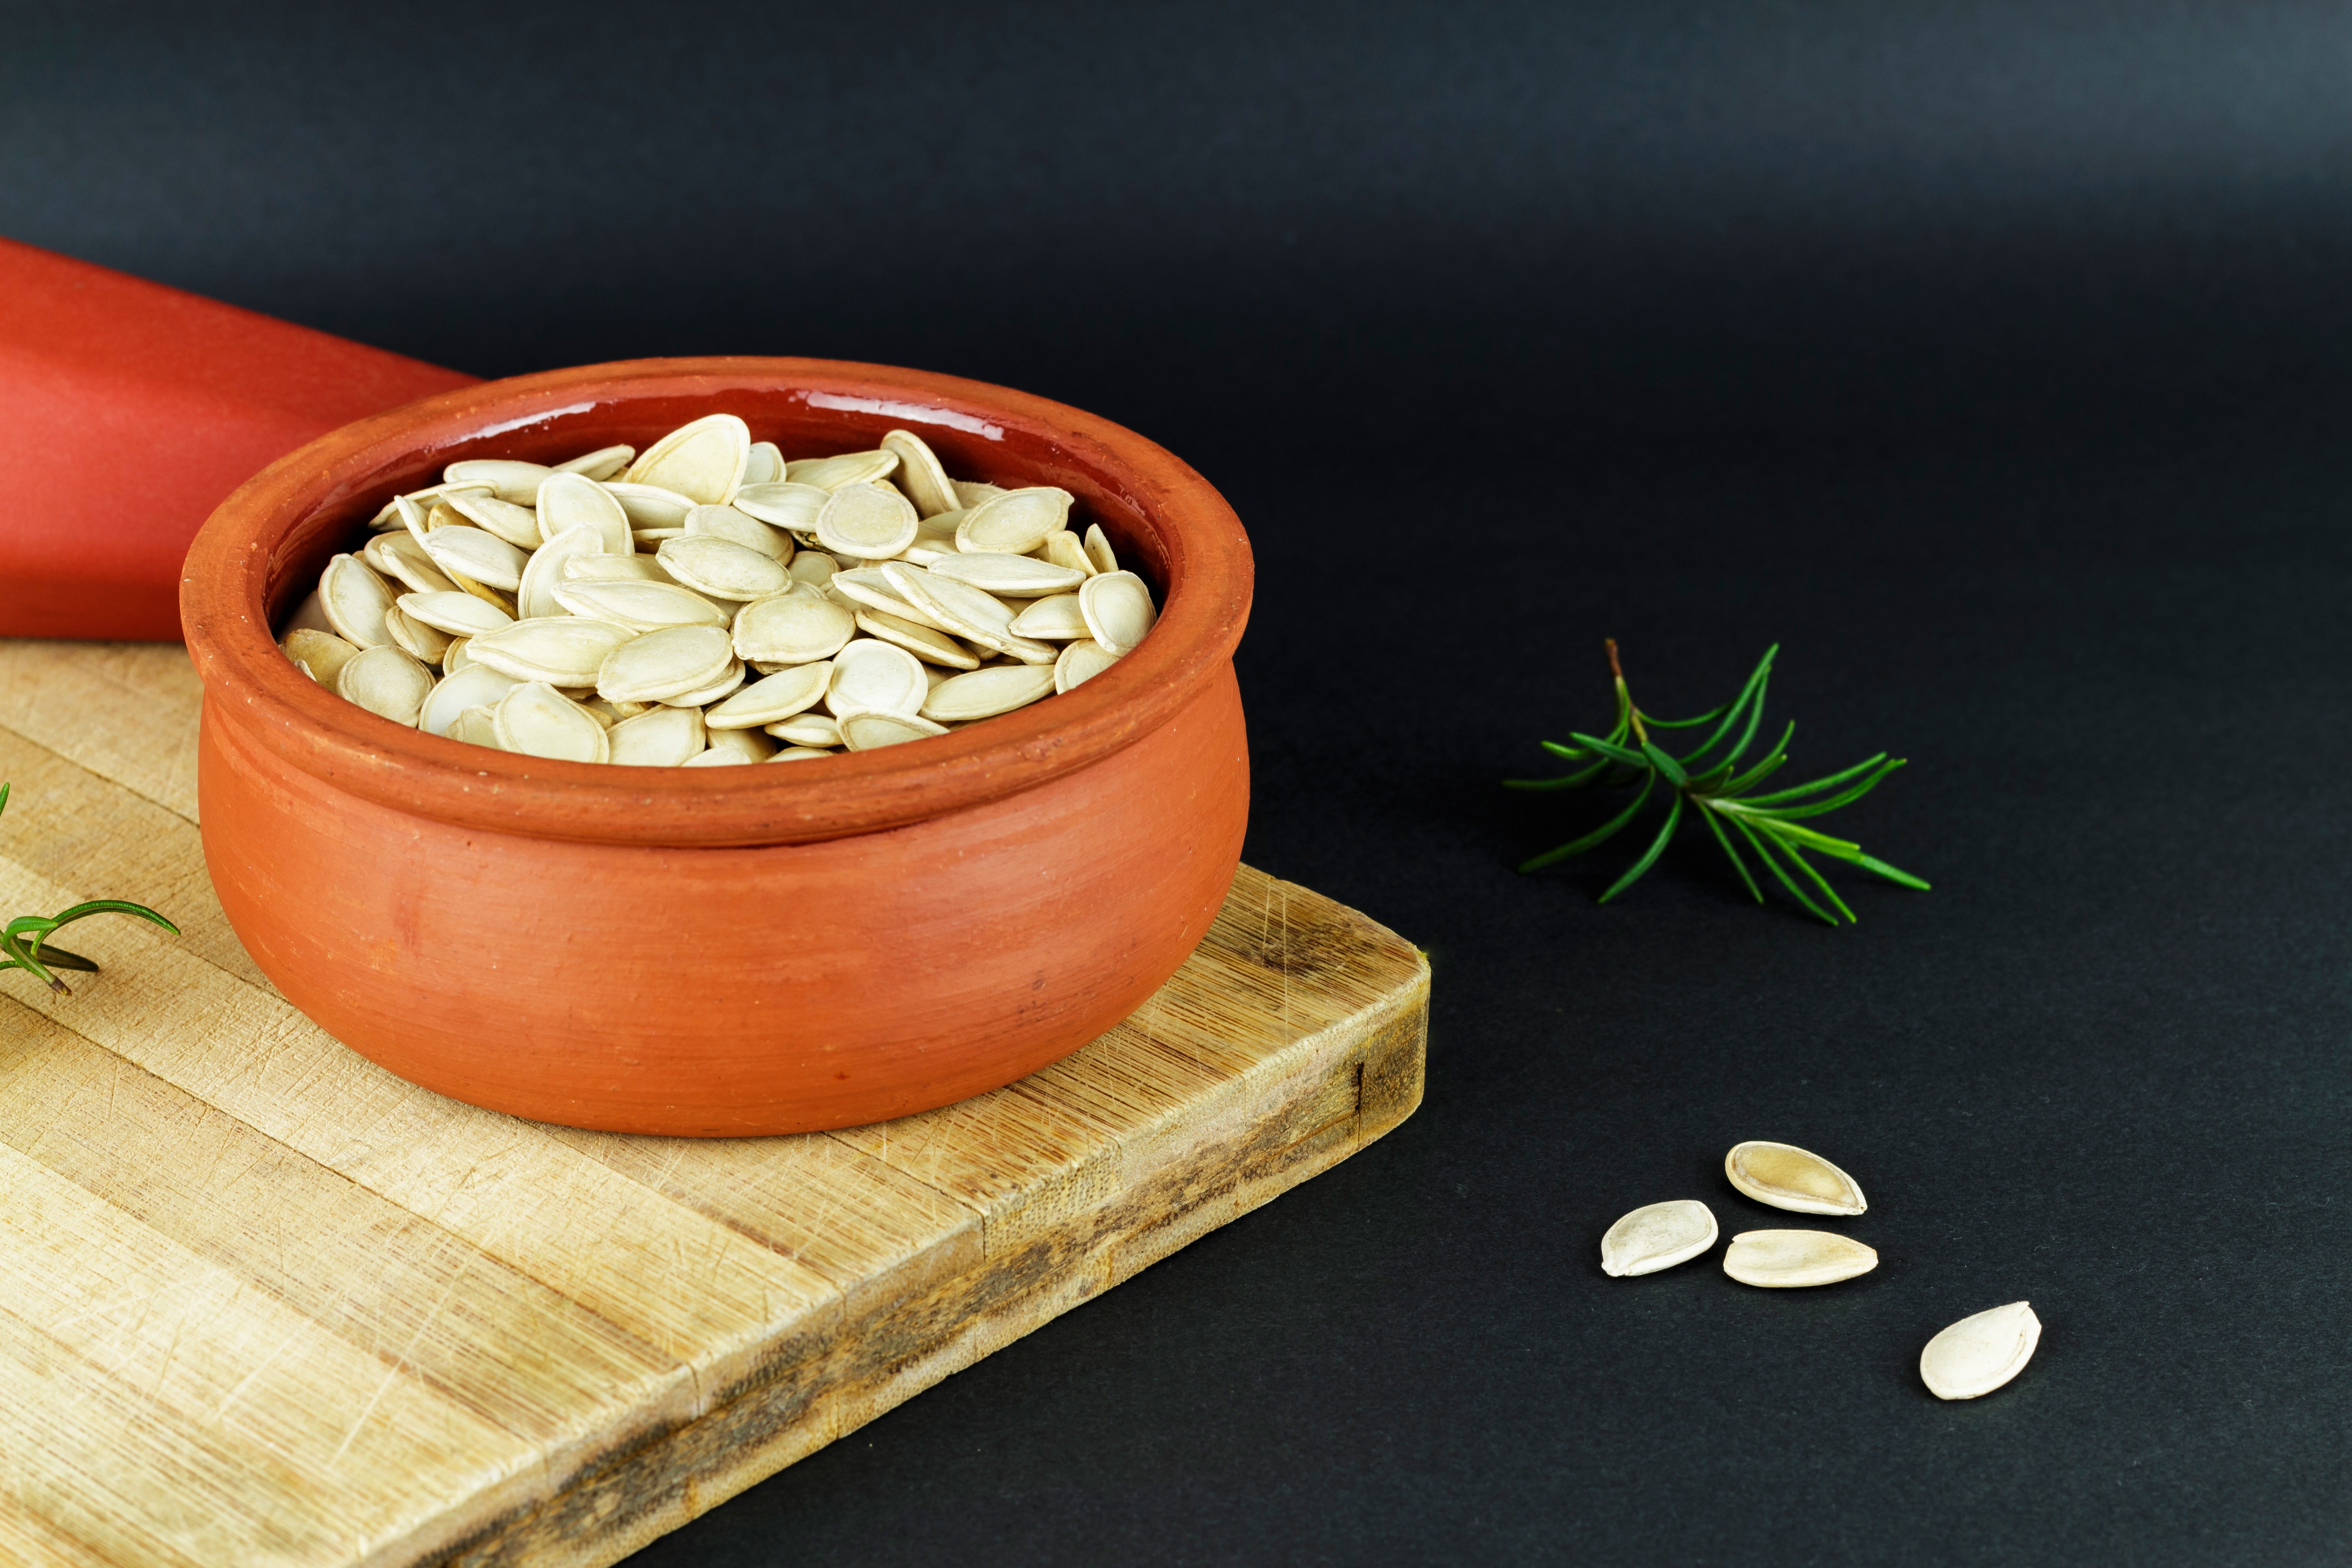
plant, seed, pot, dry, bowl, food, herb, produce, vegetable, pumpkin, black, snack, health, chopping board, nuts, nutrition, core, healthy food, healthy eating, rosemary, dried fruits and nuts, earthen pot, kap, black background, flowering plant, pumpkin seeds, black funds